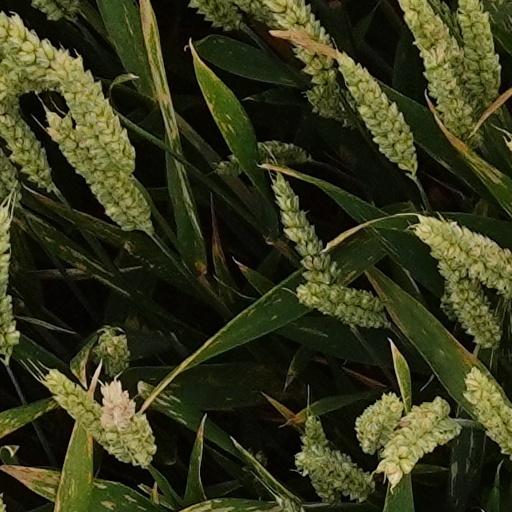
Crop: wheat